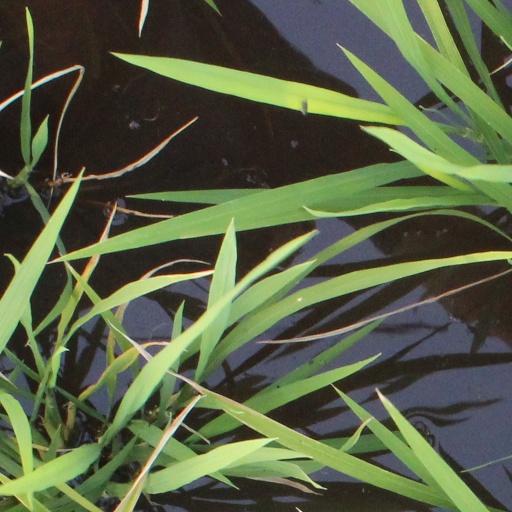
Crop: rice